Cobscook Bay

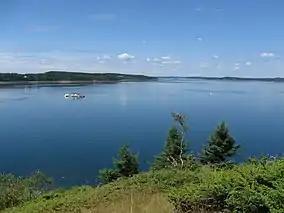
Looking west into Cobscook Bay from Shackford Head State Park in Eastport

Cobscook Bay is located in Washington County in the state of Maine. It opens into Passamaquoddy Bay, within the Bay of Fundy. Cobscook Bay is immediately south of the island city of Eastport, the main island of which (Moose Island) straddles the two bays. In the 1930s, Cobscook Bay was part of the aborted Passamaquoddy Bay Tidal Power Project (a.k.a., "Quoddy Dam Project") to generate electricity from its large tidal range.